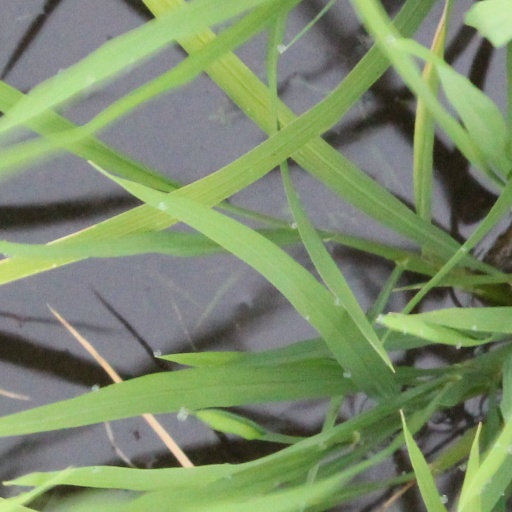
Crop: rice